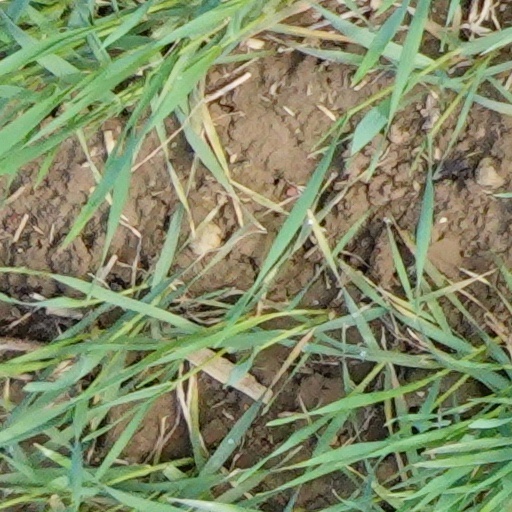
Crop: wheat